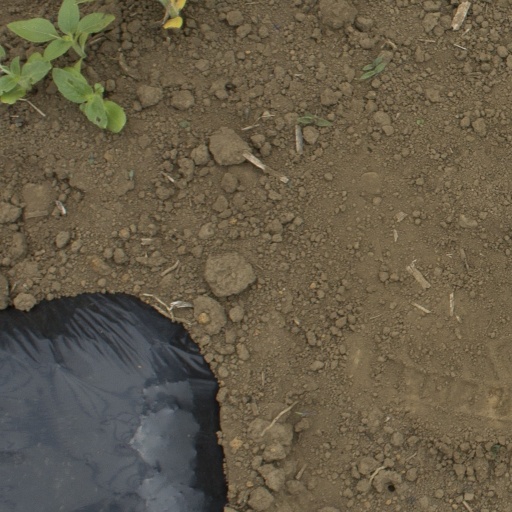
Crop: Jerusalem artichoke